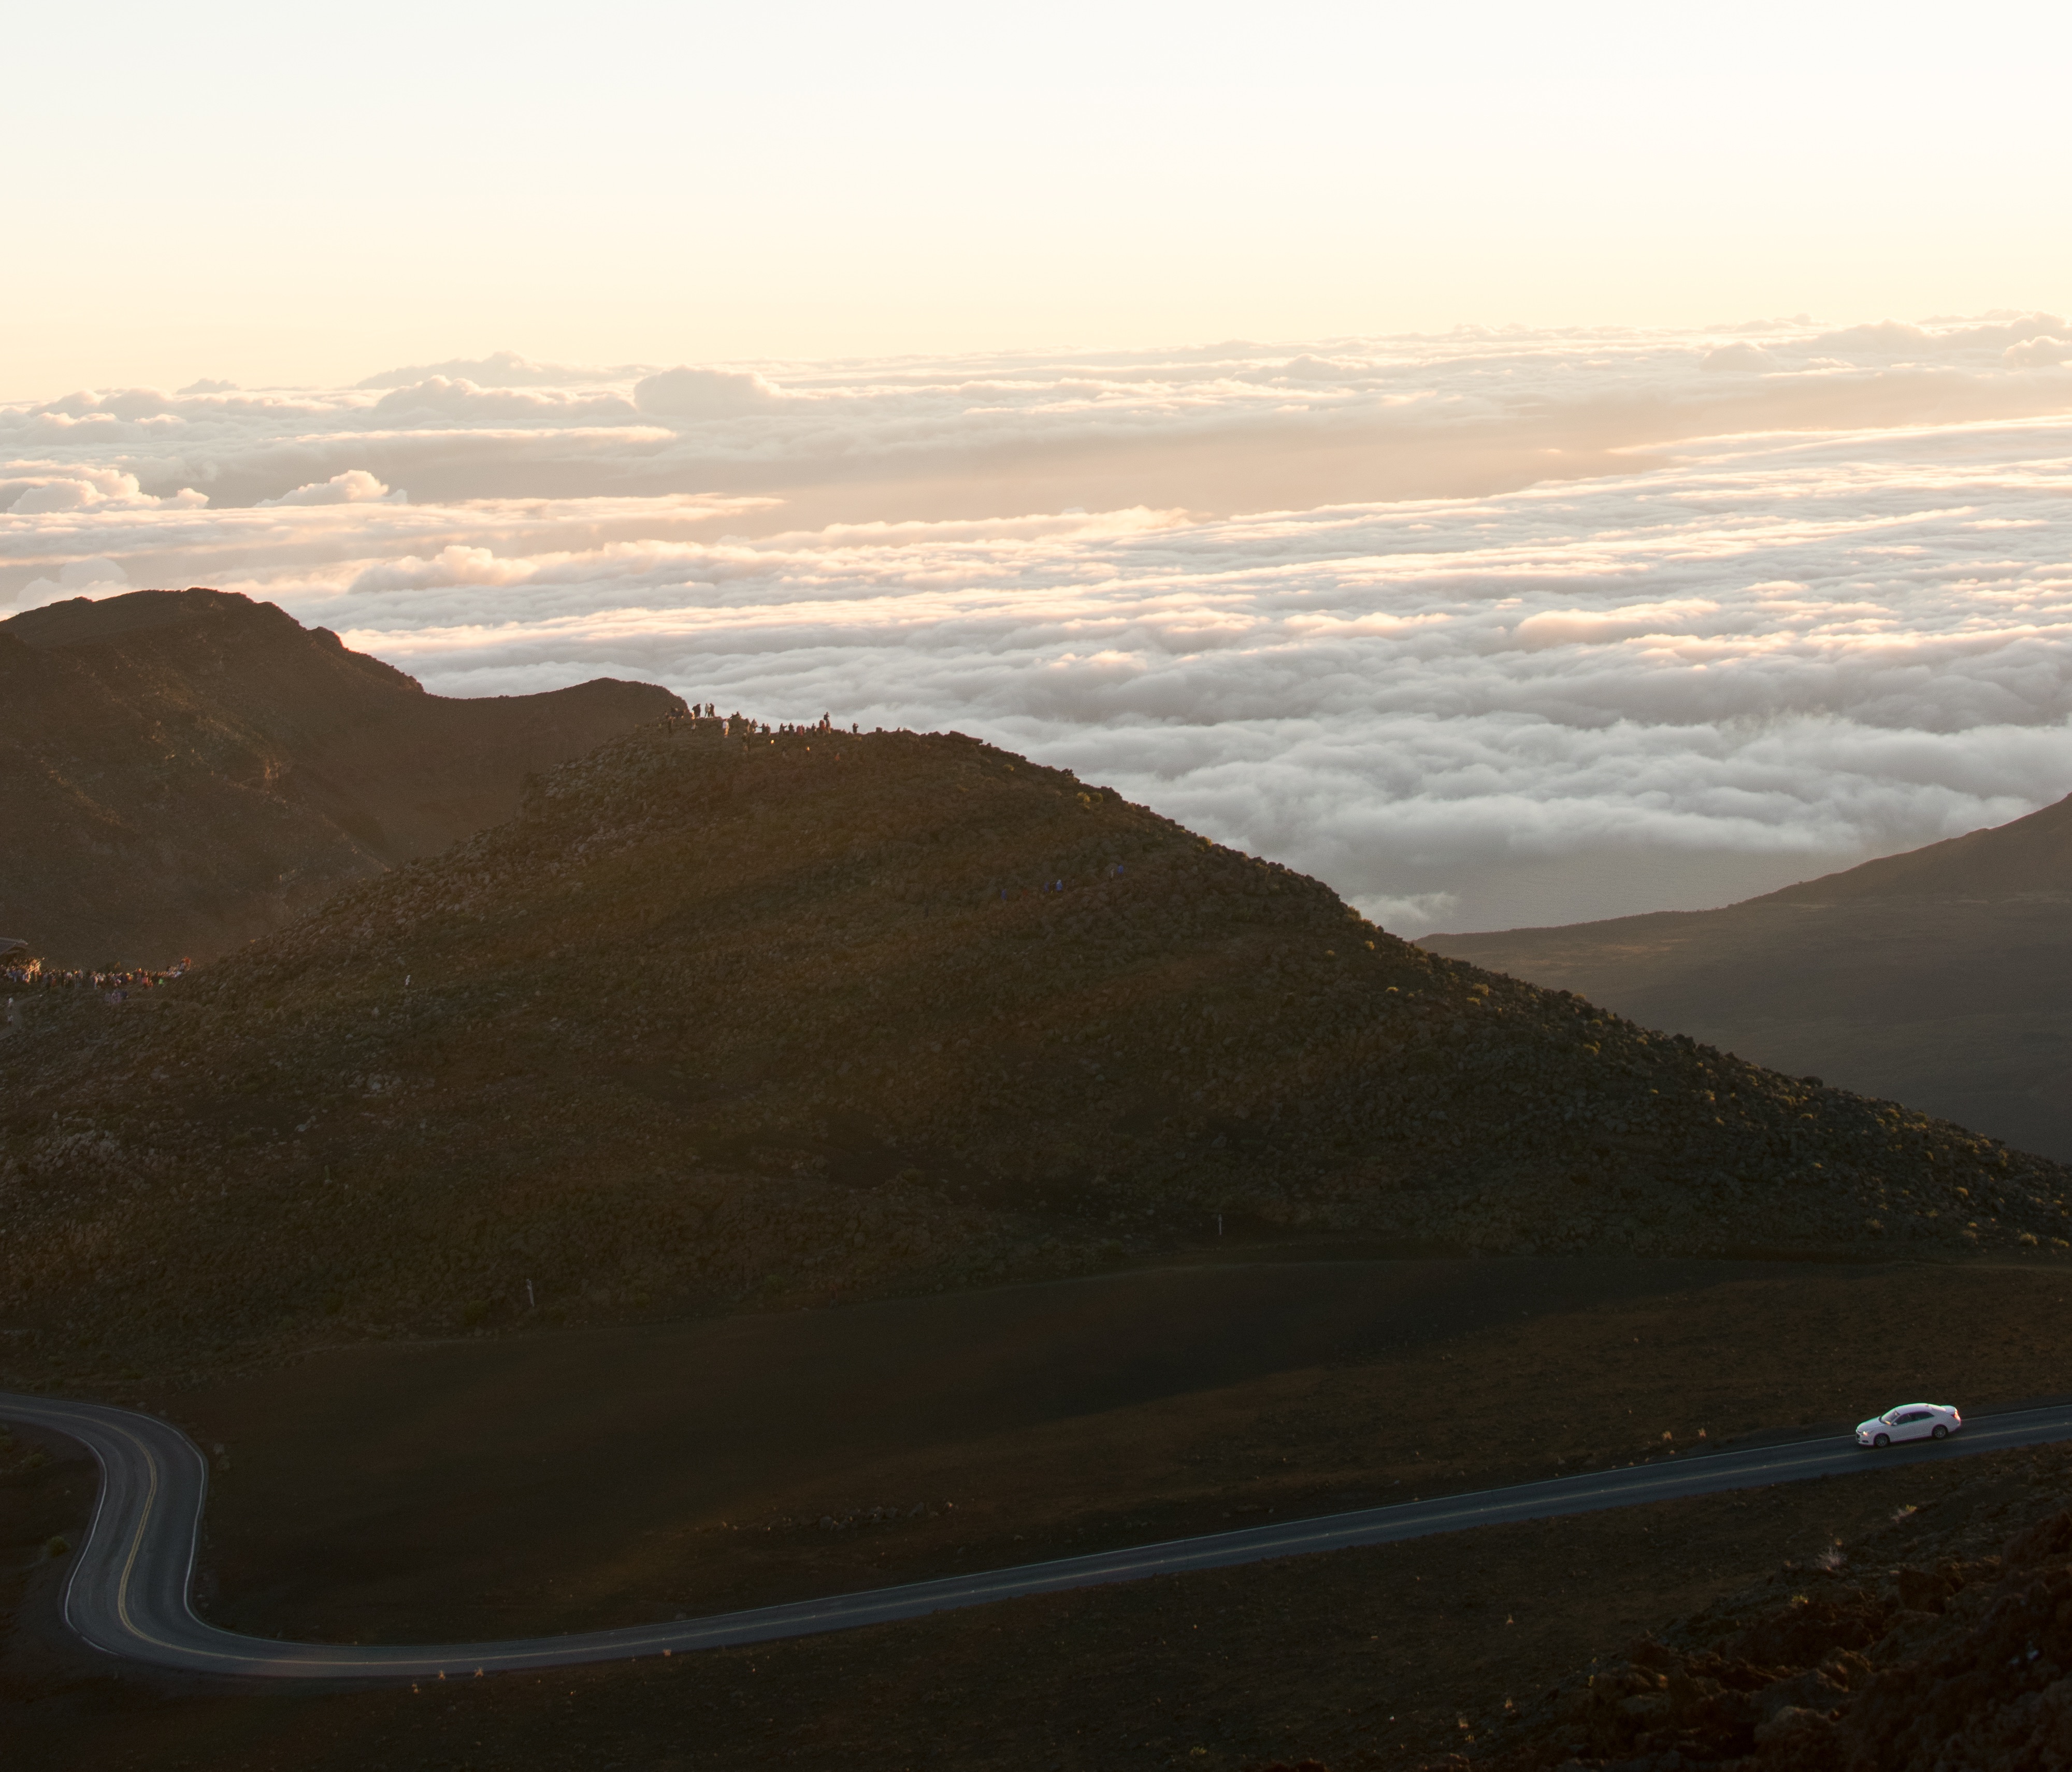
landscape, coast, horizon, wilderness, mountain, cloud, sunrise, sunset, morning, hill, desert, dawn, valley, mountain range, dusk, evening, plain, summit, road trip, plateau, fell, loch, landform, natural environment, geographical feature, atmospheric phenomenon, mountainous landforms